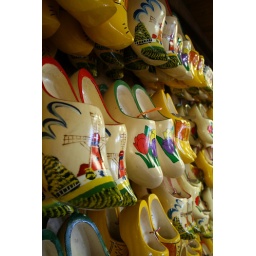
Painted wooden shoes lined up against the wall at a shop in Dutch Village